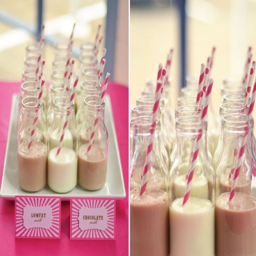
must have milk to go with all the sweet desserts .